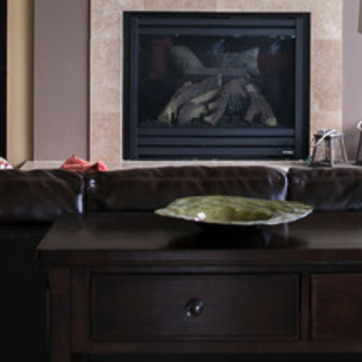
Material: leather